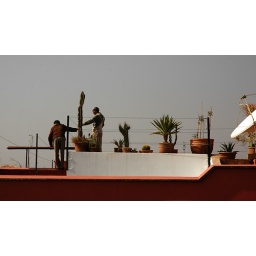
roof garden of house in Marrakech